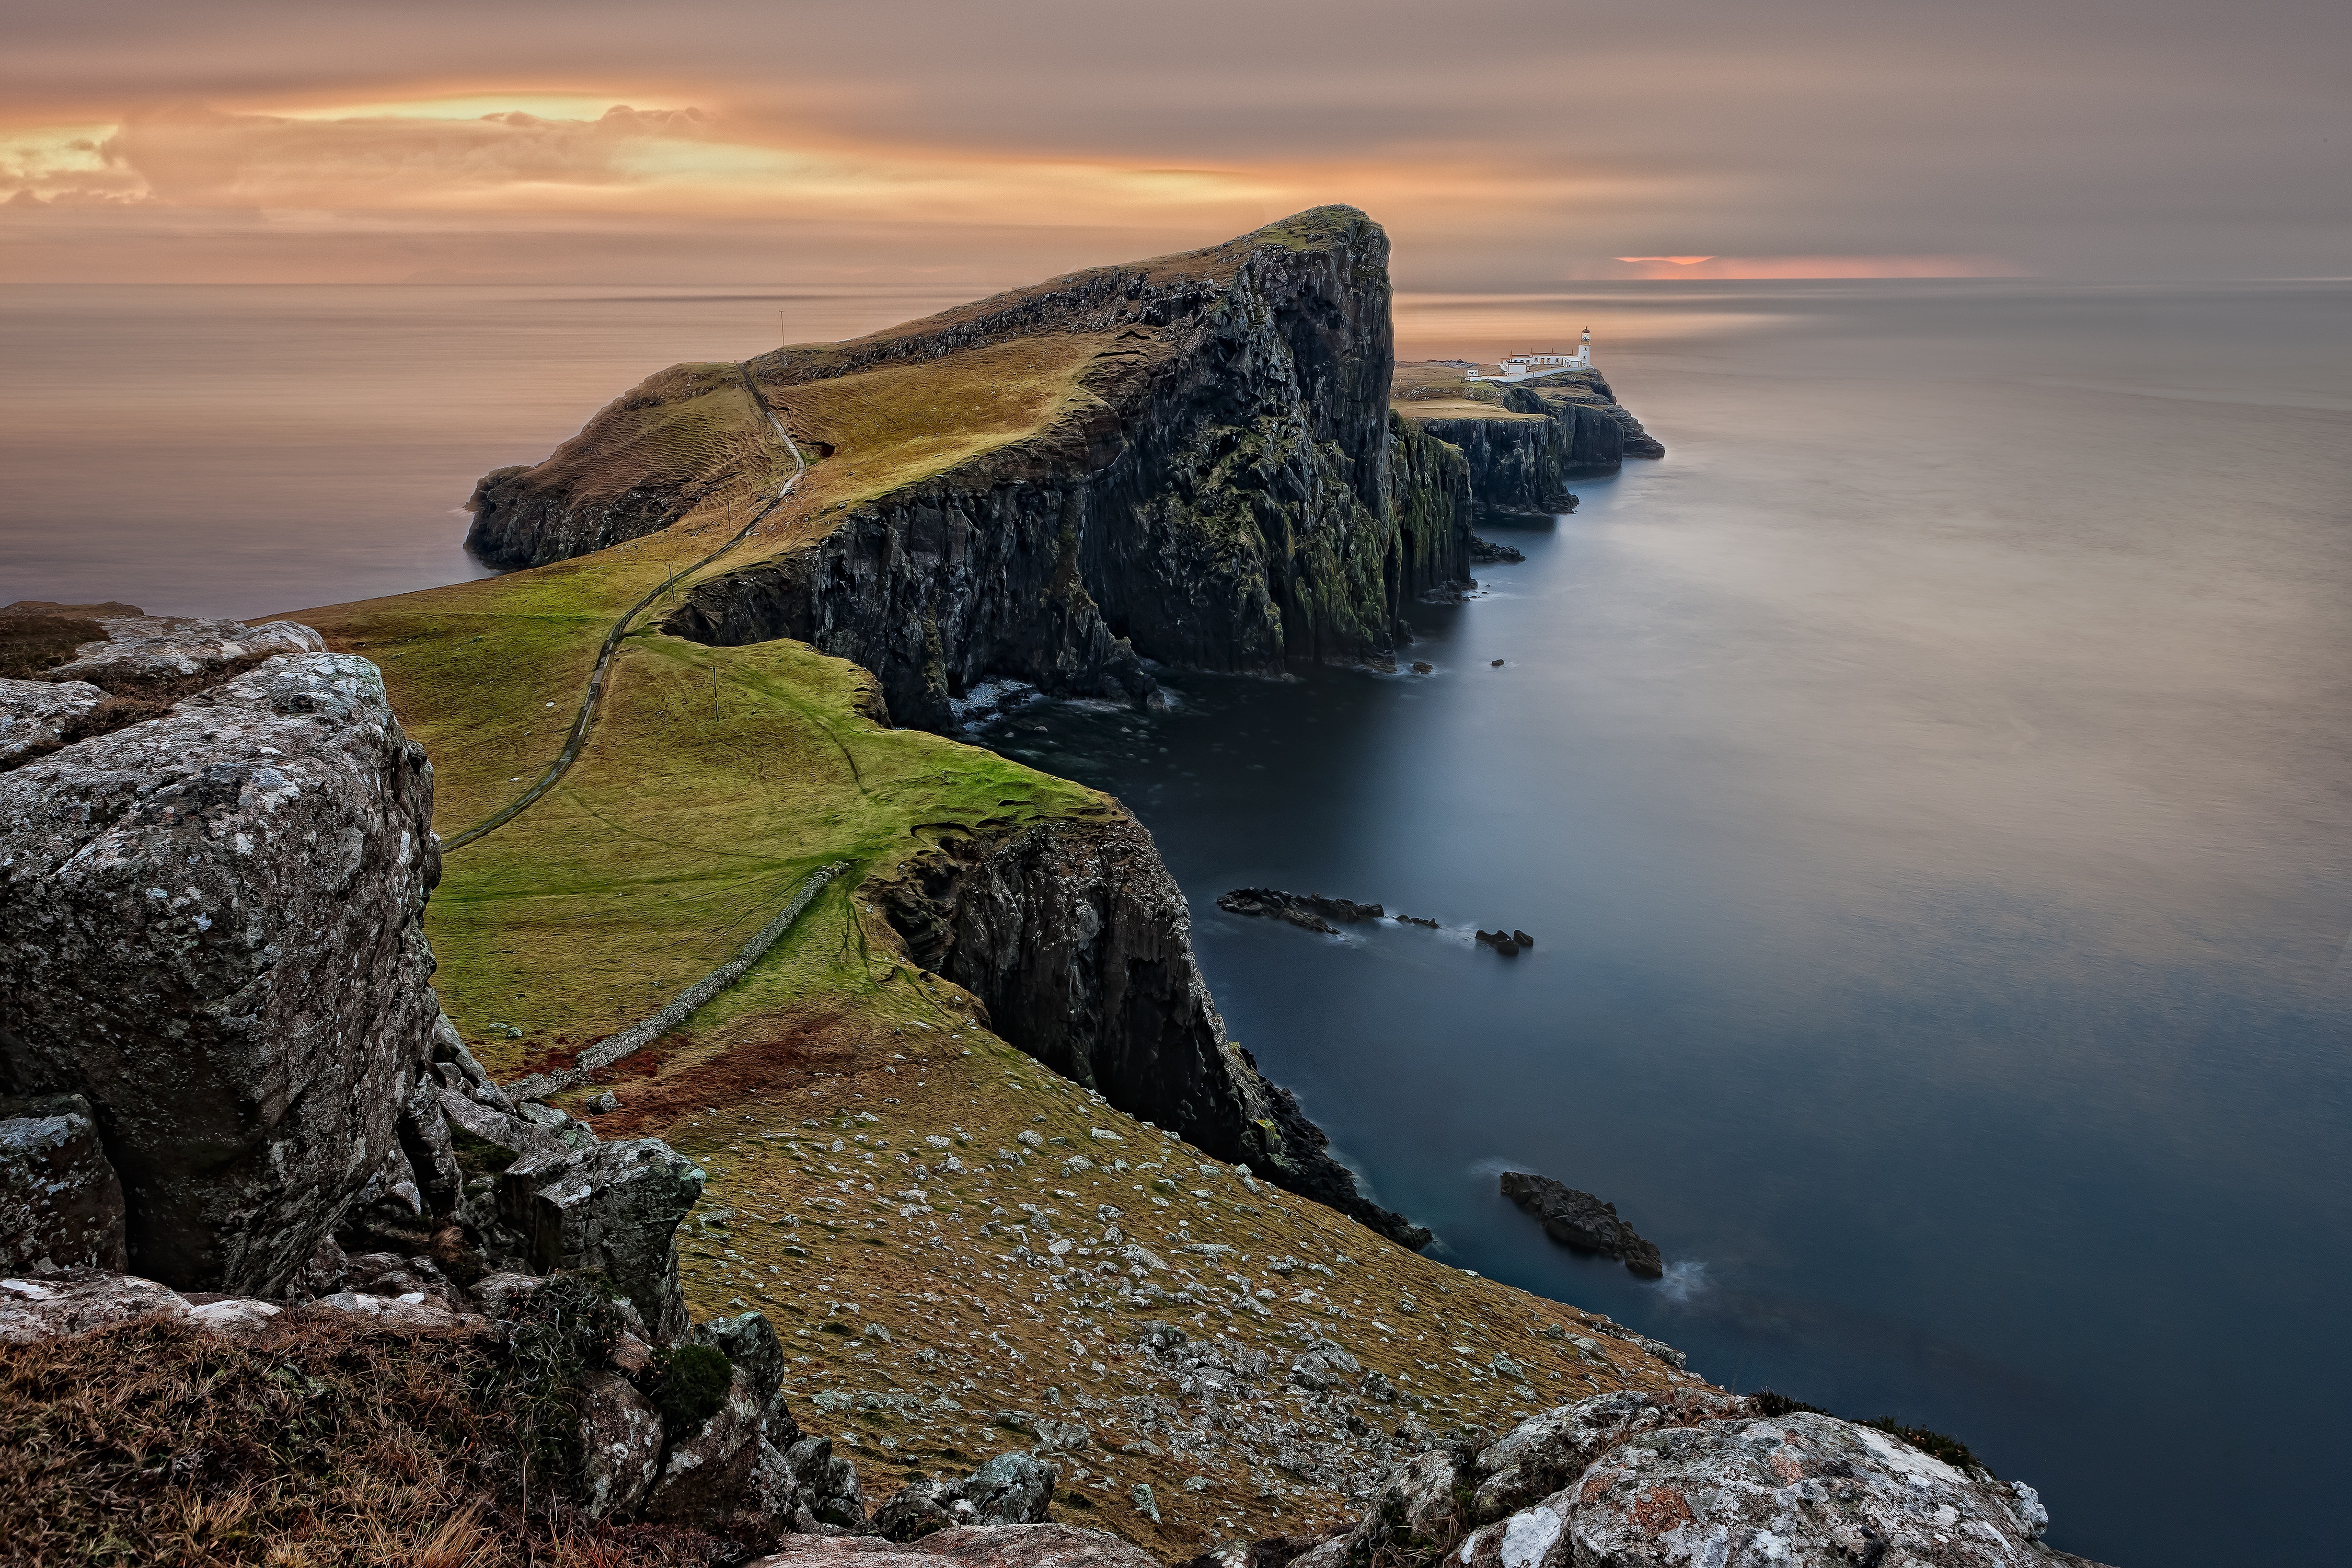
nature, coast, sky, sea, water, headland, cliff, rock, horizon, shore, natural landscape, ocean, klippe, coastal and oceanic landforms, promontory, morning, terrain, landscape, formation, calm, sunset, cape, inlet, tree, evening, photography, cloud, watercourse, bay, reflection, dusk, peninsula, dawn, sunrise, cove, wave, world